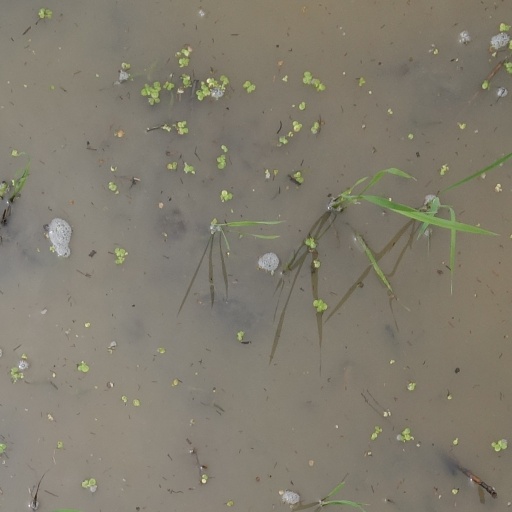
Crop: rice